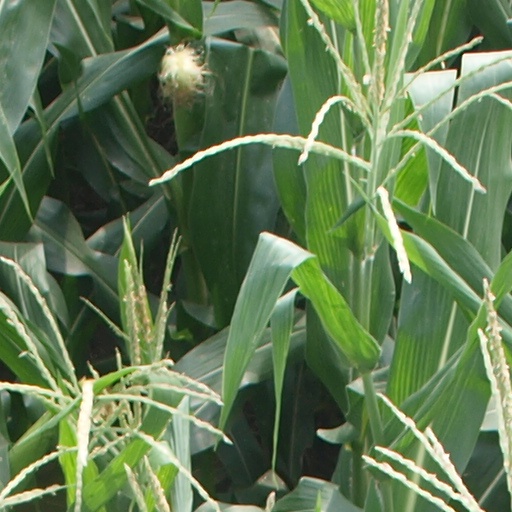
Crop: maize; corn